Point Arena, California

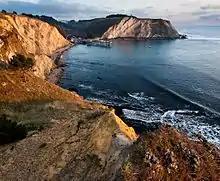
Point Arena pier and cove from Stornetta Public Lands

The San Andreas Fault runs out to sea at Alder Creek near Manchester, about north of Point Arena. The 1906 San Francisco earthquake was strongly felt at Point Arena and irreparably damaged the Point Arena Lighthouse, which was then torn down and rebuilt.